Eric Pierpoint

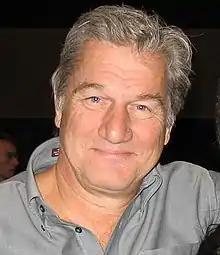
Pierpoint at Star Trek Las Vegas 2007

Eric Pierpoint (born November 18, 1950) is an American actor and author. He is perhaps best known for his role as George Francisco on Fox Network's "Alien Nation". He has also notably appeared on each of the first four "Star Trek" television spin-offs.